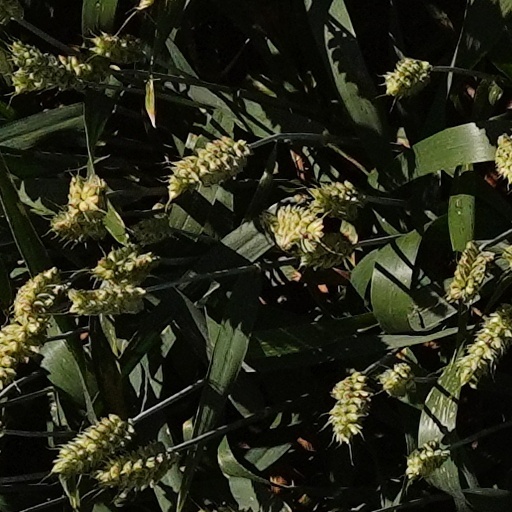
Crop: wheat